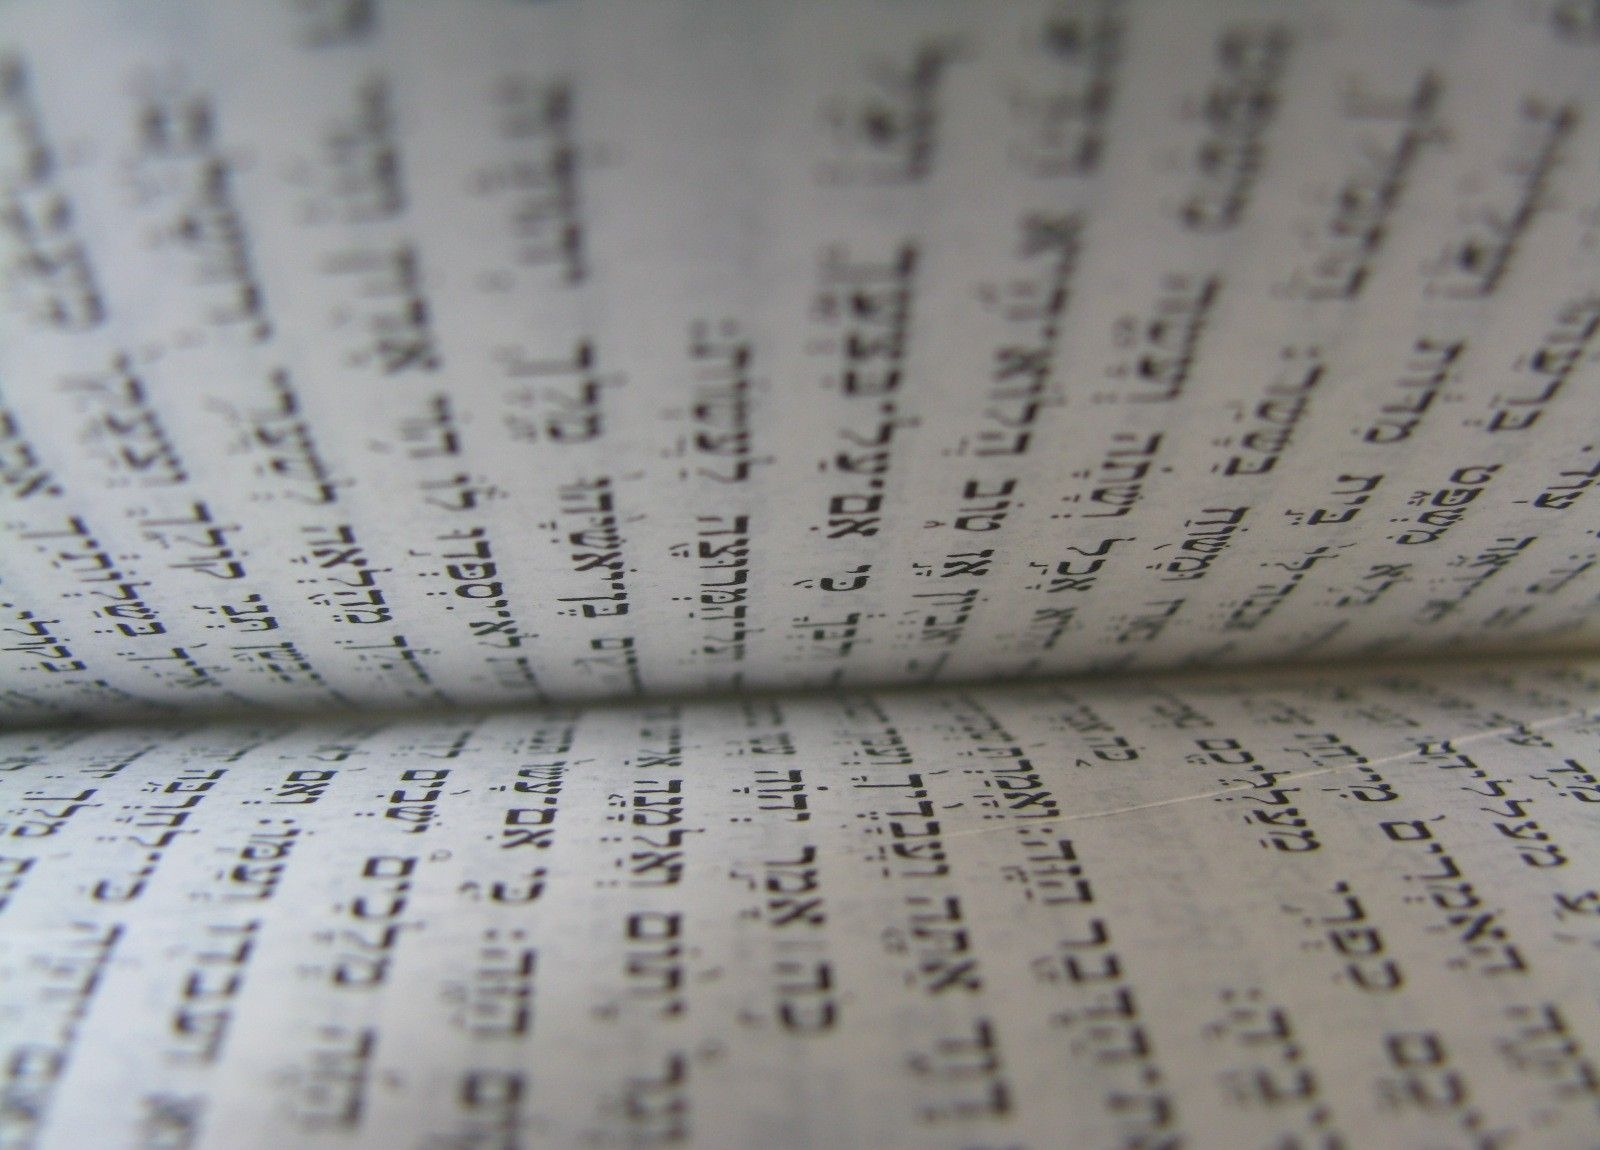
writing, hand, book, read, open, word, star, number, line, religion, ancient, paper, page, bible, education, sheet music, parchment, close up, font, scripture, religious, christ, inside, study, design, text, handwriting, chapter, passage, inspiration, jesus, prayer, culture, truth, history, christianity, holy, studying, learning, sacred, law, gospel, document, tradition, shape, traditional, god, believe, script, torah, biblical, wisdom, spirituality, knowledge, judaism, belief, hebrew, guidance, testament